Tylactone synthase

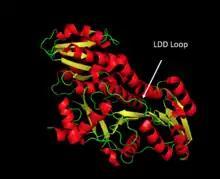
TYLS KR1 with Loading Module loop indicated. The loop facilitates intermodular interaction.

Biosynthesis reactions that interchange the KR domain from TYLS with the KR domain from DEBS lead to products with different stereochemistry. Other studies have elucidated the stereospecificity of the DEBS DH domain by co-incubating the DEBS DH domain with the TYLS KR from module 1 and comparing the product to that produced by the DEBS system.